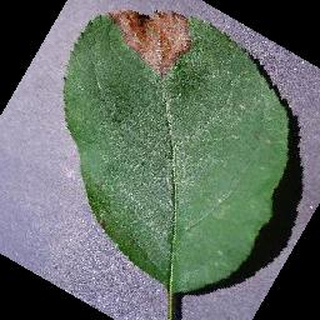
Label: apple_black_rot